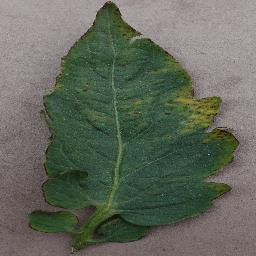
Label: Tomato___Bacterial_spot